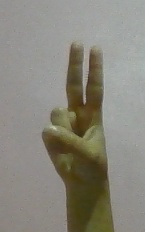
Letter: taa